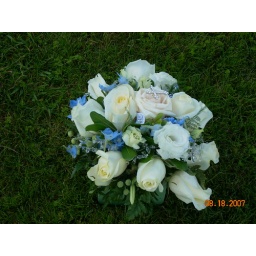
A bridal bouquet in periwinkle and white